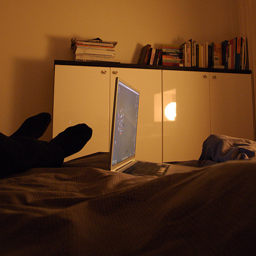
a laptop on a bed near a person
A laptop computer sitting on top of a bed.
A laptop is placed on the bed with someone laying.
a laptop is sitting on a bed with a bunch of books on the cabinets against the wall
A laptop sits on a bed in a dark room.